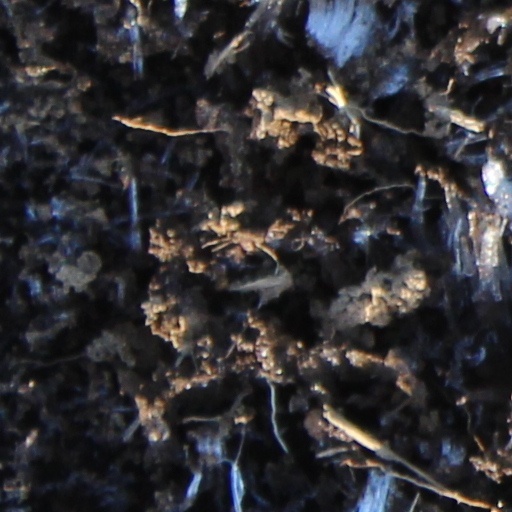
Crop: wheat